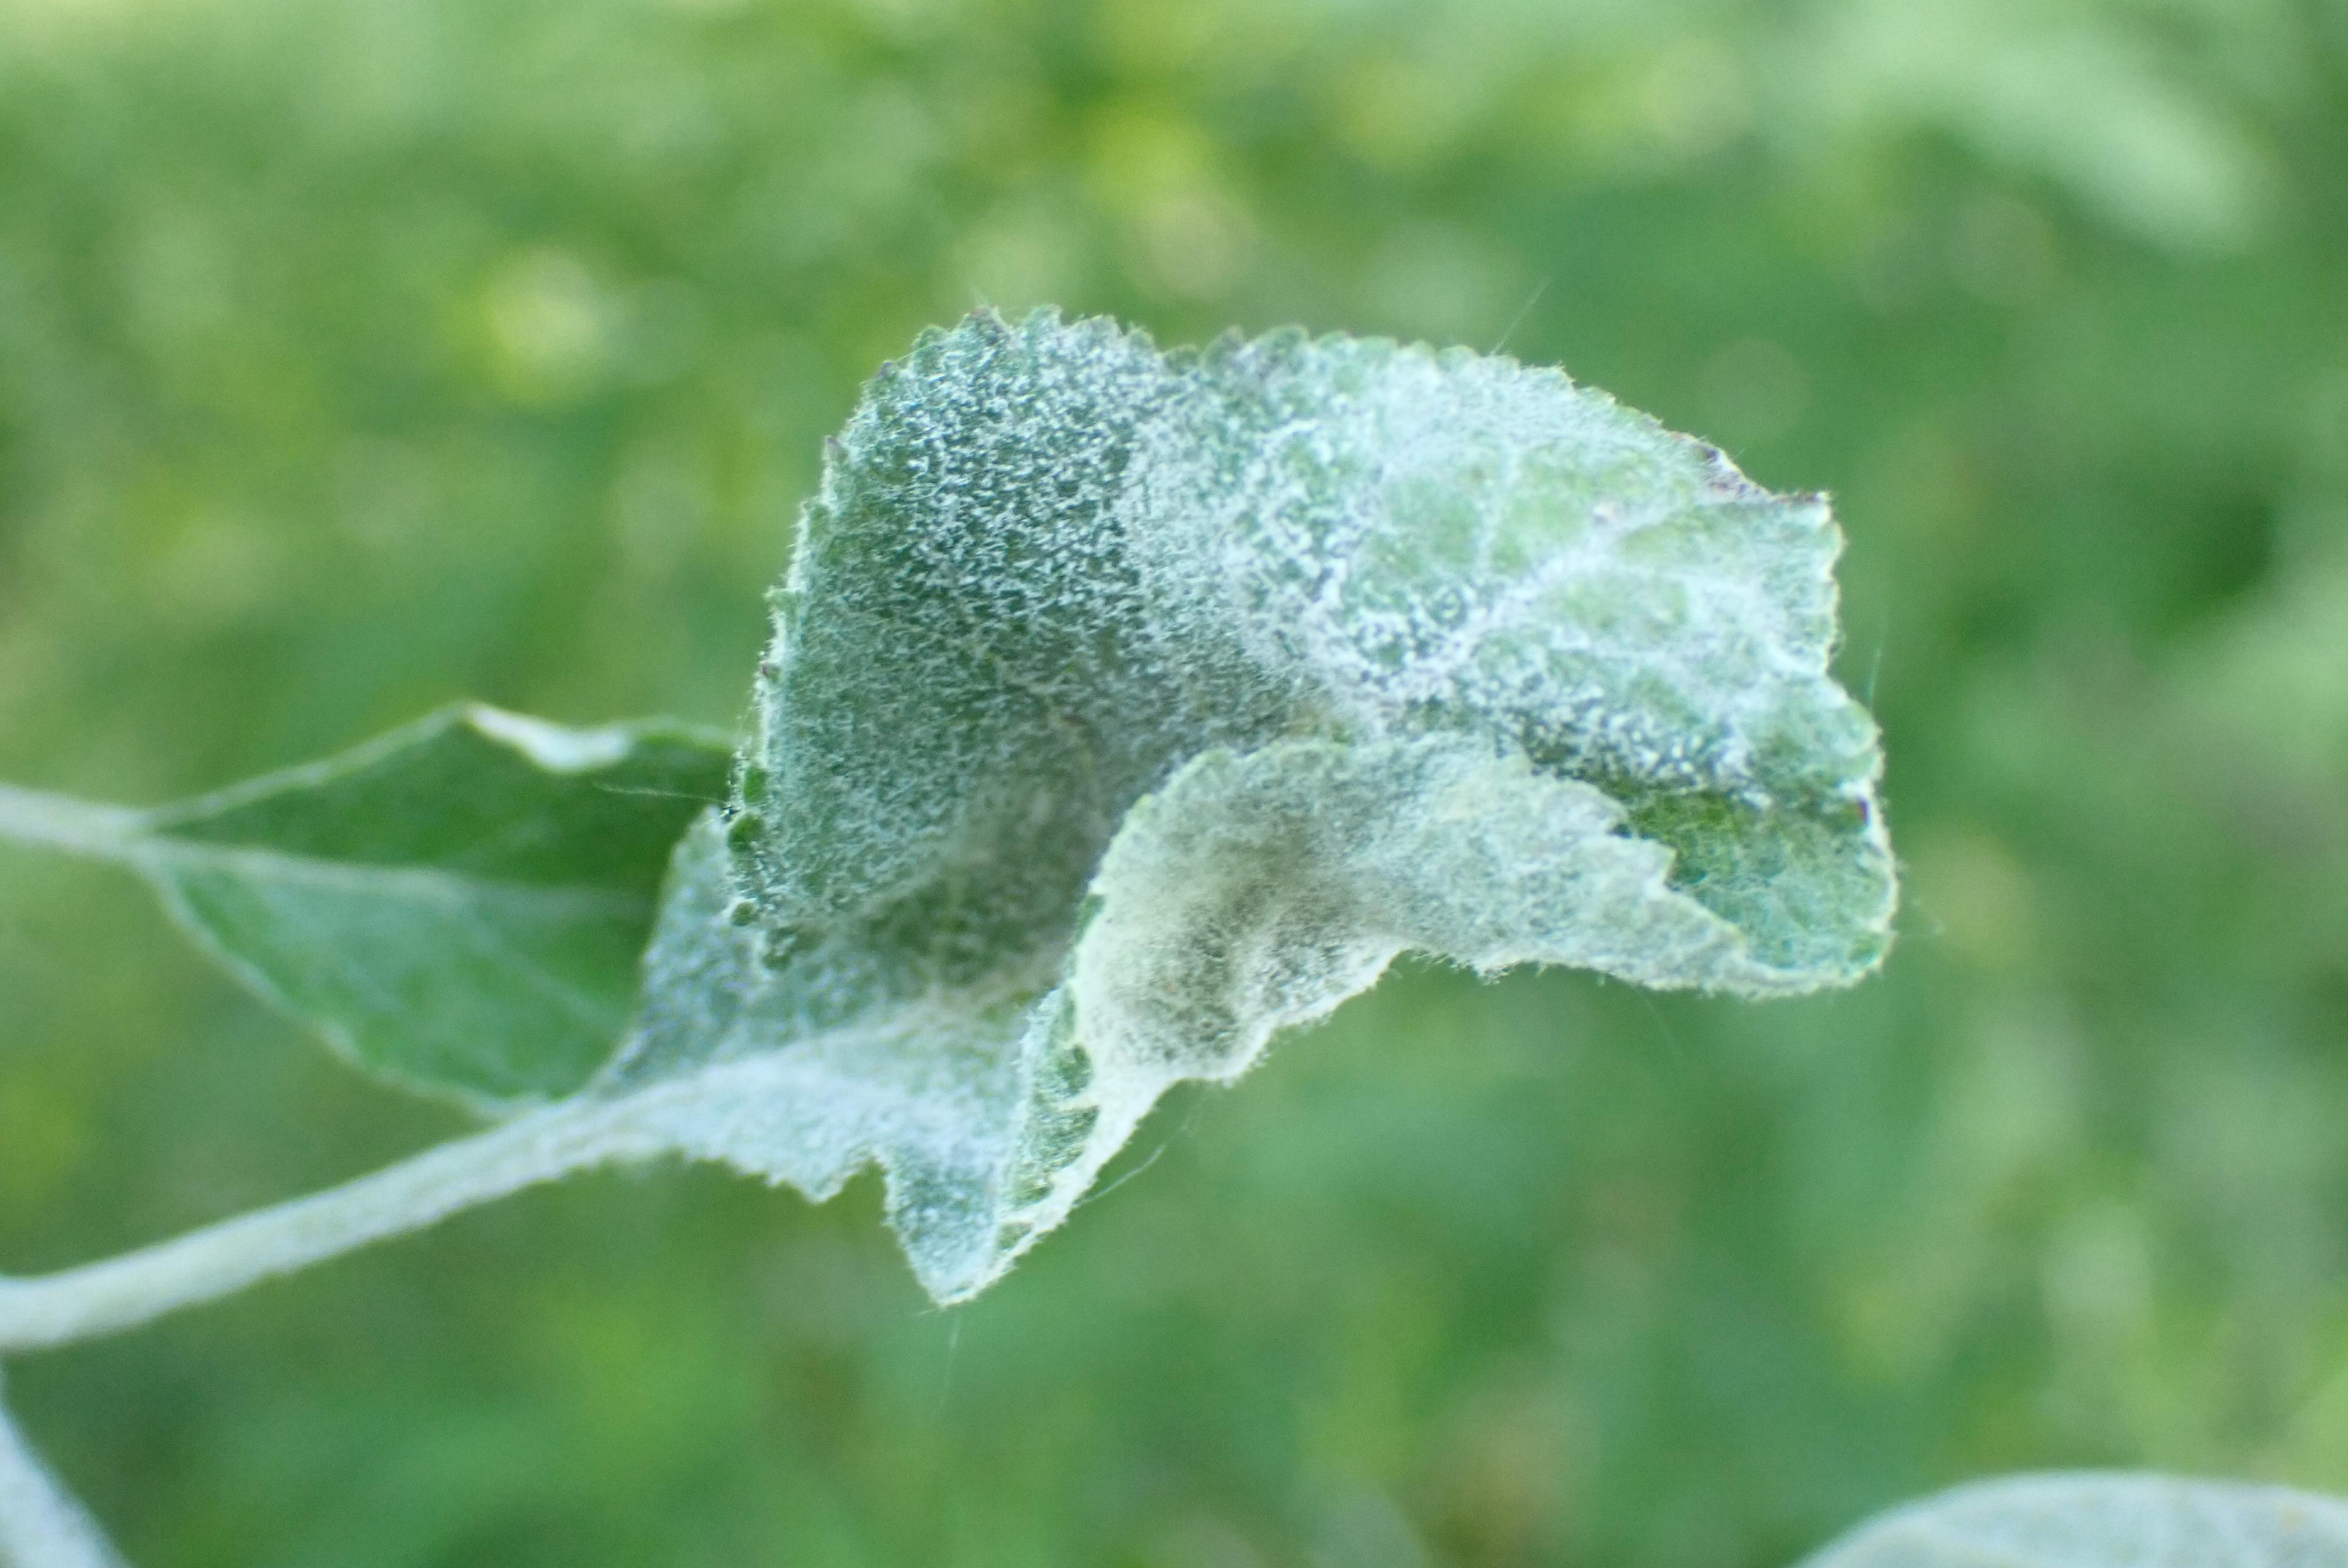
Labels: powdery_mildew